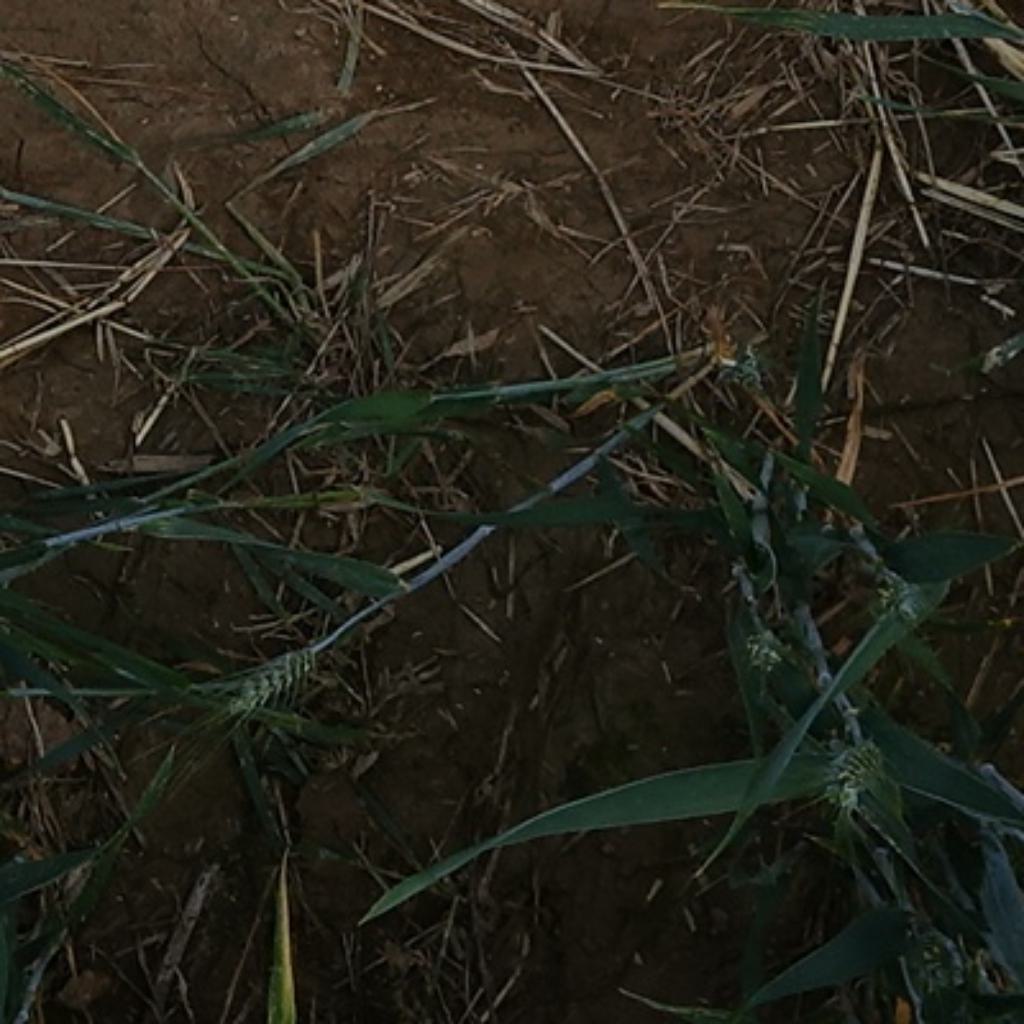
Country: France
Location: VLB
Wheat development stage: Filling